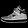
Label: Sneaker